Giant tortoise

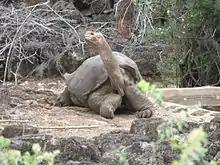
Lonesome George, the last known individual of the Pinta giant tortoise ("C. n. abingdonii")

These buccaneers stocked giant tortoises not only because of their meat but because of these animals' ability to survive for six months to one year without food or water. Once buccaneers, whalers and fur sealers discovered that they could have fresh meat for their long voyages by storing live giant tortoises in the holds of their ships, massive exploitation of the species began. Tortoises were also exploited for their oil, which was used to light the lamps of Quito.